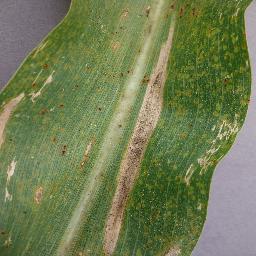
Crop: corn
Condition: (maize)_northern_blight